Ginger Costa-Jackson

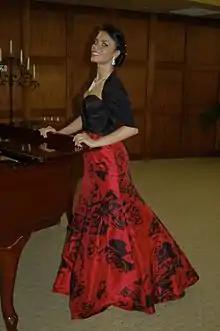
Costa-Jackson at a benefit concert appearance in St. George, Utah in 2012

Costa-Jackson made her first appearance with the Metropolitan Opera in its 2008 Opening Night Gala as Rosette in Massenet's "Manon". Her singing debut came that same year in a new production of Massenet's "Thaïs", which starred Renée Fleming and Thomas Hampson. Costa-Jackson was Myrtale. From 2008 to 2013, Costa-Jackson had 15 contracts with the Metropolitan Opera (see Repertory below). General Manager Peter Gelb explained how the Met's young artists are typically assigned small roles with the company. The company develops young artists, often giving them cover assignments before launching them into main roles. This pattern is evident in Costa-Jackson's placement in increasingly demanding cover roles since she graduated from the Lindemann Young Artist Development Program in 2010. Her 2012 and 2013 cover roles included Cherubino ("Le nozze di Figaro"), Meg Page ("Falstaff"), and Dorabella ("Così fan tutte"). Her debut in the title role of "Carmen" came in 2011 with Glimmerglass Opera, when Francesca Zambello cast Costa-Jackson as the gypsy temptress. Scheduling conflicts required Costa-Jackson to turn down offers to sing Carmen with Opera Hong Kong and Opera Hamilton in Canada. The Met released her from a contract to sing Bersi in "Andrea Chénier", so that Costa-Jackson could sing Carmen with Virginia Opera in 2014. Carmen became her signature role and she has performed it all over the world. By March 2019 she had performed it thirteen times, in venues ranging from Seattle and San Diego to Mexico City and Tokyo.